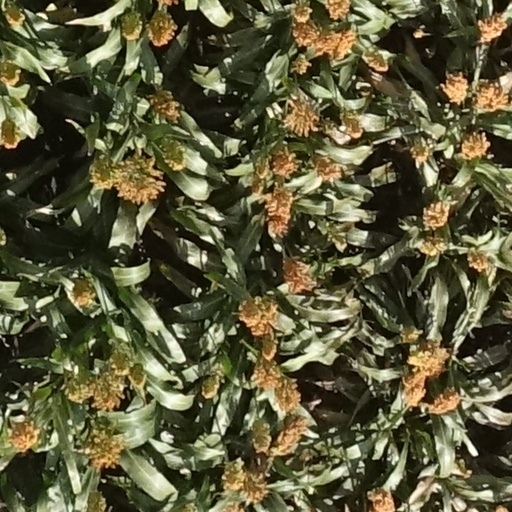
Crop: sorghum